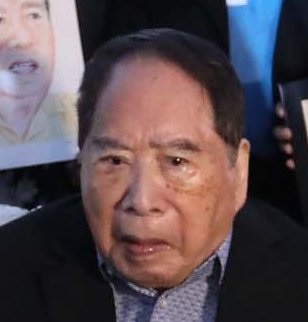
เฮนรี ซี

| name = เฮนรี ซี
| native_name_lang = zh
| image = 21st Presentation of SM Scholar -Graduates Batch 2017 Henry Sy tribute (cropped).jpg
| caption = ซี เมื่อ ค.ศ. 2017
| birth_name = ชือ จื้อเฉิง
| birth_place = เซียะเหมิน, มณฑลฝูเจี้ยน, สาธารณรัฐจีน (ค.ศ. 1912–1949)|สาธารณรัฐจีน
| death_place = มากาตี, ฟิลิปปินส์
| known_for = ผู้ก่อตั้งเอสเอ็มอินเวสต์เมนต์
| education = Far Eastern University
| networth = 18.3 พันล้านดอลลาร์สหรัฐ (กันยายน 2018)
| children = 6 รวมทั้ง เตเรซิตา ซี โคสัน
| spouse = เฟลิซิดัด ตัน ซี
เฮนรี ตัน ชัย เซียง ซี ซีเนียร์ () หรือ ชือ จื้อเฉิง (zh|c=|p=Shī Zhìchéng) เกิดเมื่อวันที่ 15 ตุลาคม ค.ศ. 1924 เป็นนักธุรกิจชาวประเทศฟิลิปปินส์|ฟิลิปปินส์เชือสายจีนในธุรกิจค้าปลีกและอสังหาริมทรัพย์ เสียชีวิตเมื่อวันที่ 19 มกราคม ค.ศ. 2019
ซีเกิดที่มณฑลฝูเจี้ยนก่อนที่ครอบครัวจะอพยพมาอยู่ที่ฟิลิปปินส์ตั้งแต่ซีอายุได้ 12 ปี ต่อมาครอบครัวกลับไปเมืองจีนแต่ซีอยู่ที่ฟิลิปปินส์ต่อและได้เปิดร้านขายรองเท้าเล็กๆในกรุงมะนิลาในปี ค.ศ. 1958 หลายทศวรรษต่อมา ร้านค้าขายรองเท้ากลายเป็นเครือห้างสรรพสินค้าขนาดใหญ่ในชื่อ เอสเอ็มอินเวสต์เมนต์ (SM Investments) มีห้างขนาดใหญ่ 77 แห่งทั่วฟิลิปปินส์และจีน ห้างเล็ก 62 แห่ง ซูเปอร์มาร์เก็ต 56 แห่ง และร้านของชำ 200 แห่ง นอกจากนี้ยังเป็นเจ้าของบังโกเดอโอโร ธนาคารที่ใหญ่อันดับสองของจีนและบริษัลอสังหาริมทรัพย์อีกหลายแห่ง
ซีได้รับการจัดอันดับโดยนิตยสารฟอบส์ให้เป็นบุคคลที่ร่ำรวยที่สุดในฟิลิปปินส์ 11 ปีติดต่อกันก่อจะเสียชีวิต โดยมีมูลค่าทรัพย์สินสุทธิประมาณ 19 พันล้านดอลลาร์ก่อนเสียชีวิต
== อ้างอิง ==
หมวดหมู่:นักธุรกิจชาวฟิลิปปินส์